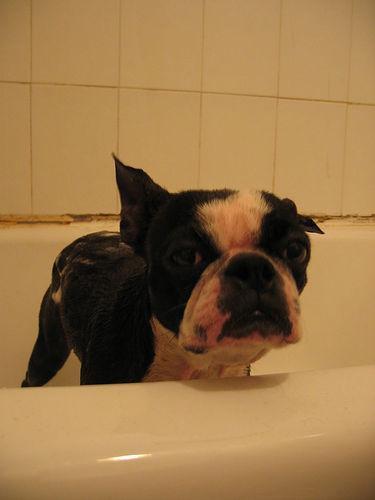
Boston_bull